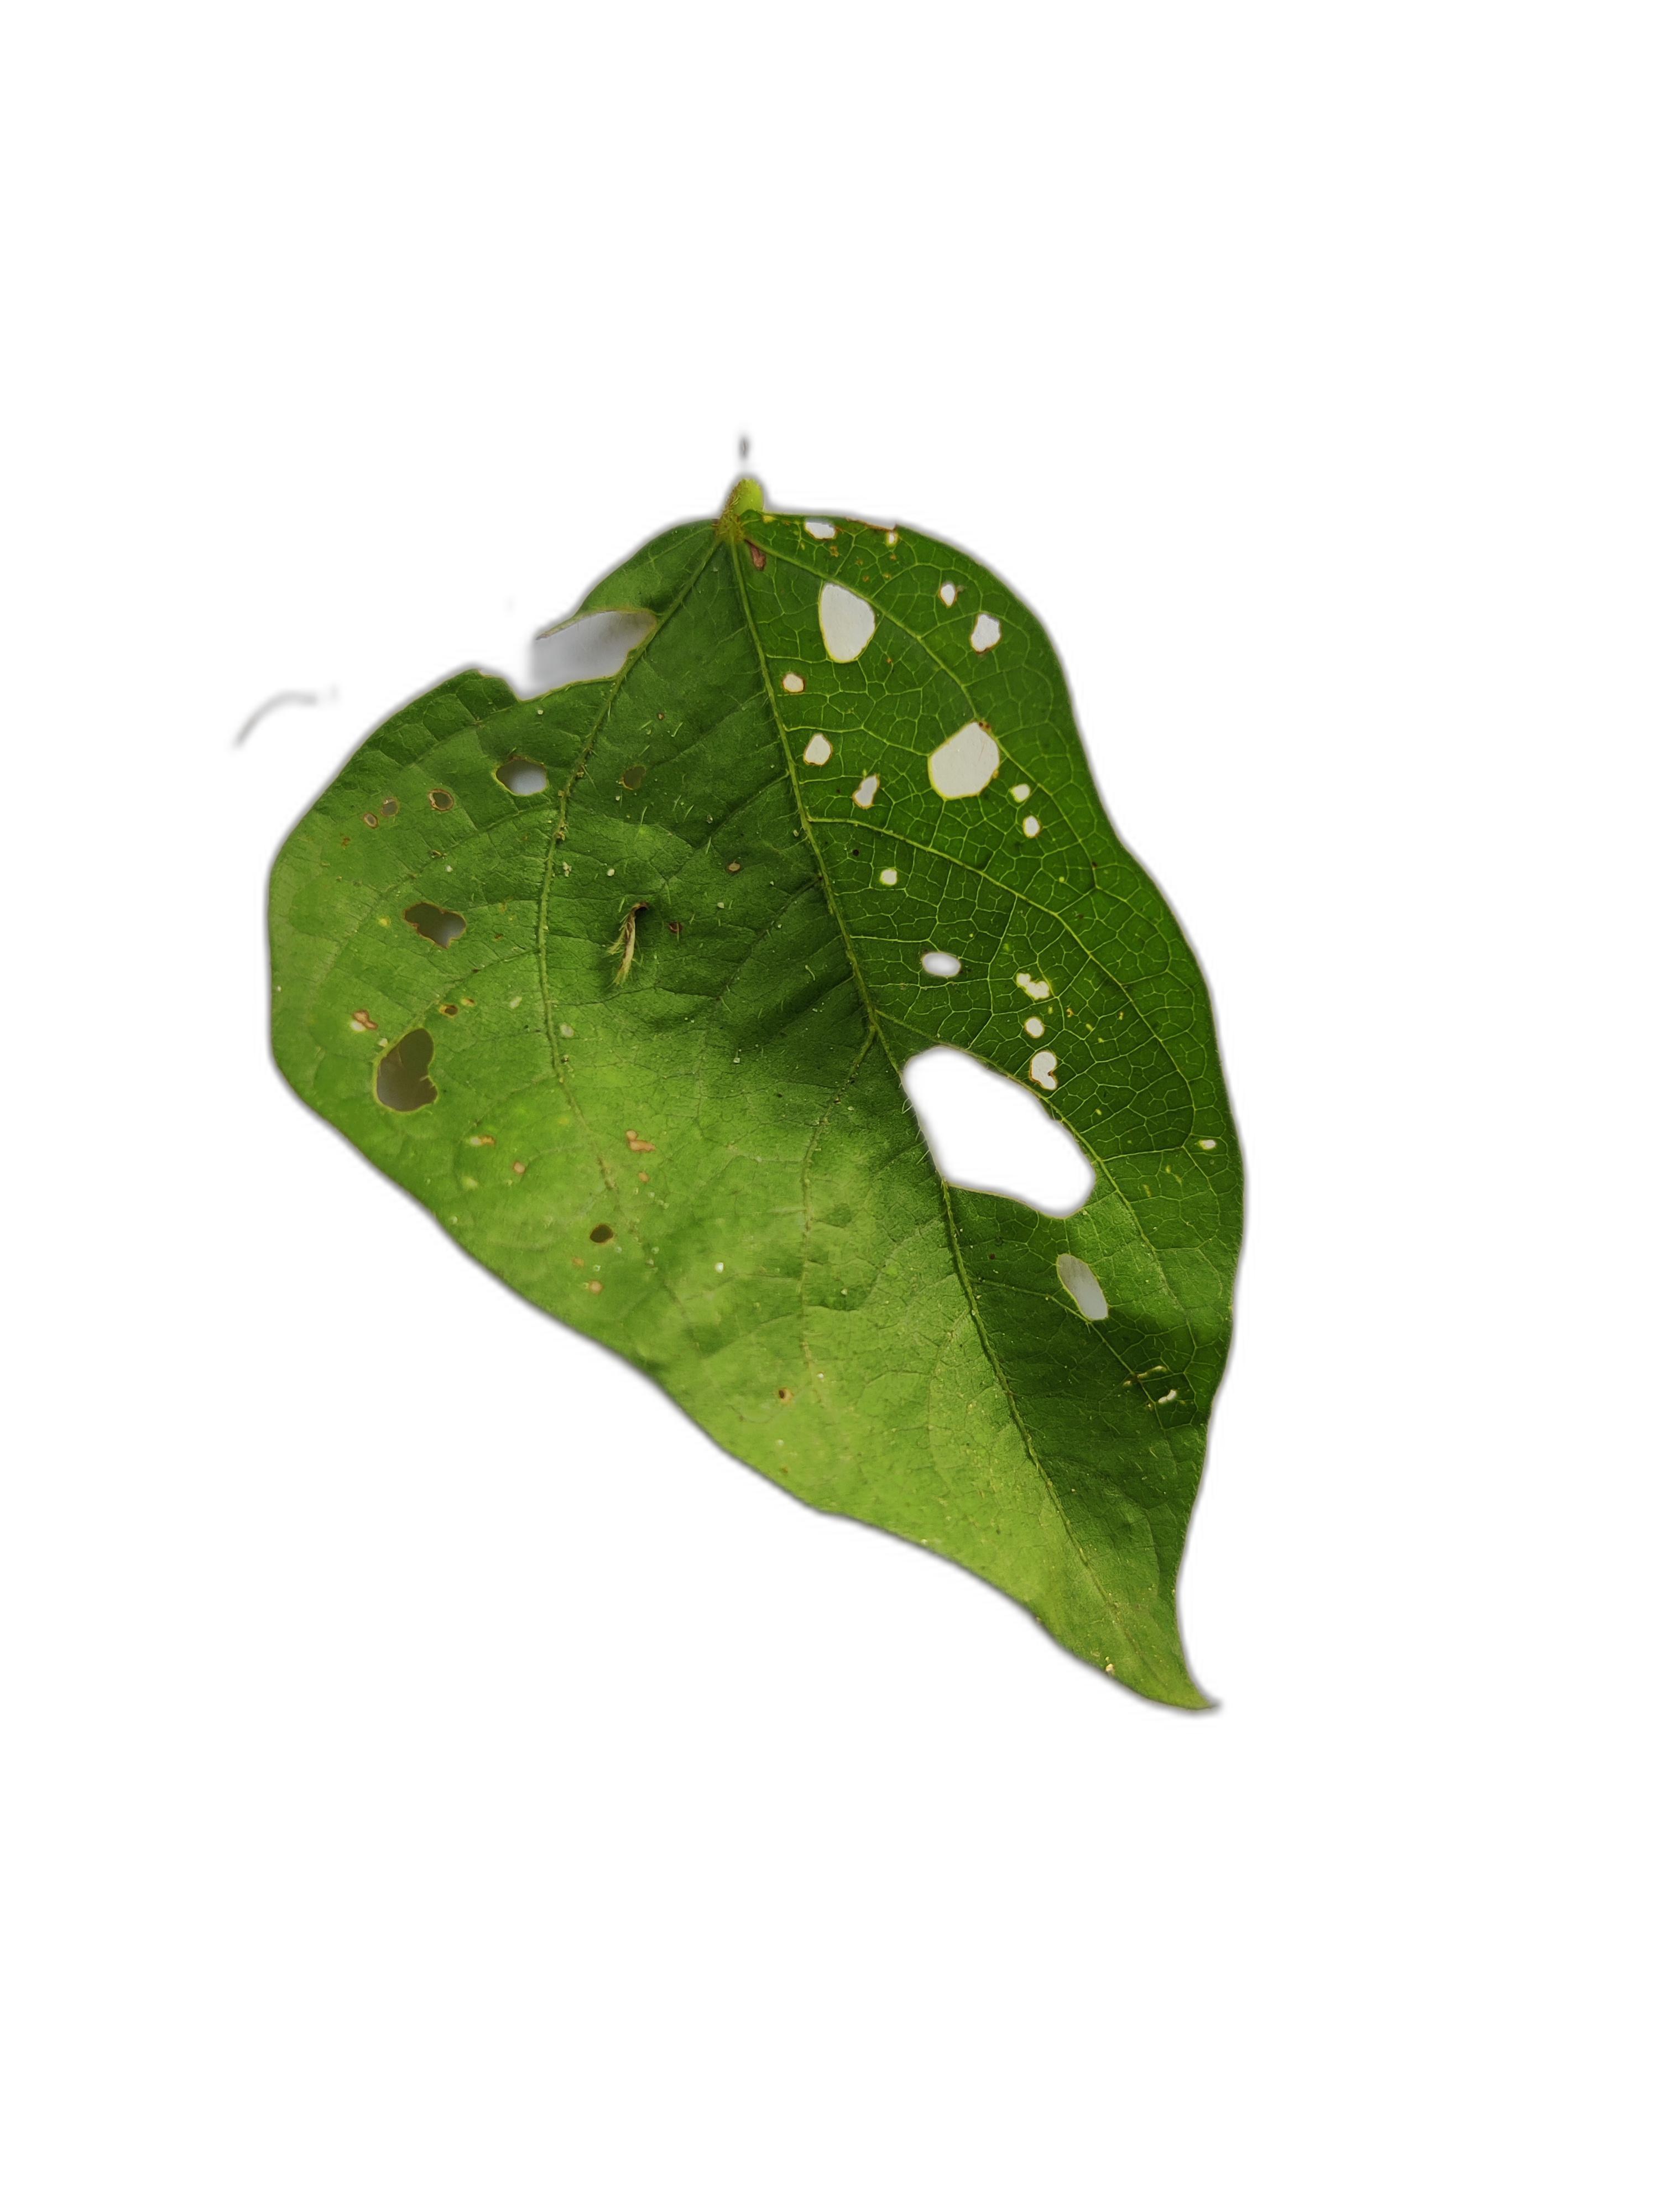
Label: Cercospora leaf spot